Mike Helton

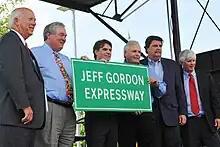
Helton (second from right) dedicates a section of Interstate 85 in NASCAR driver Jeff Gordon's name.

Helton has been praised on his attitude towards how other figures in the industry treat NASCAR, being regarded as a figure who "[just] wants you to... respect the sport" according to Spire Motorsports co-owner Jeff Dickerson. He has been described by "Bristol Herald Courier" writer Allan Gregory as "intimidating", stating that, "with his large build, booming voice and prominent mustache Helton commands respect". Numerous drivers, such as Dale Earnhardt Jr. and Tony Stewart, have also praised his ethic. Stewart, in an article published by "The Charlotte Observer", stated that Helton was "probably the guy I respect more than anyone". In the same article, NASCAR team owner Rick Hendrick stated that, "he's got the respect of everybody. I would hate to think we had to replace him". In another article published by "The Athletic"'s Jeff Gluck, driver Clint Bowyer commanded Helton's ability to "[take] the time to relate to you and understand your needs".